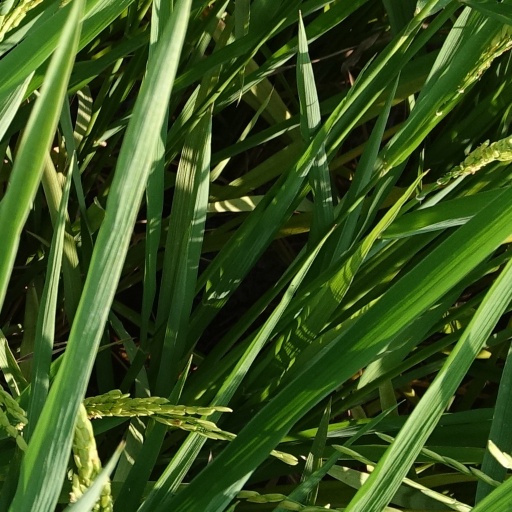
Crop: rice